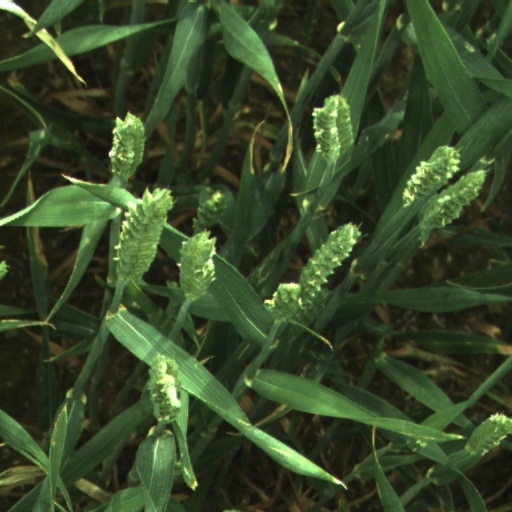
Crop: wheat